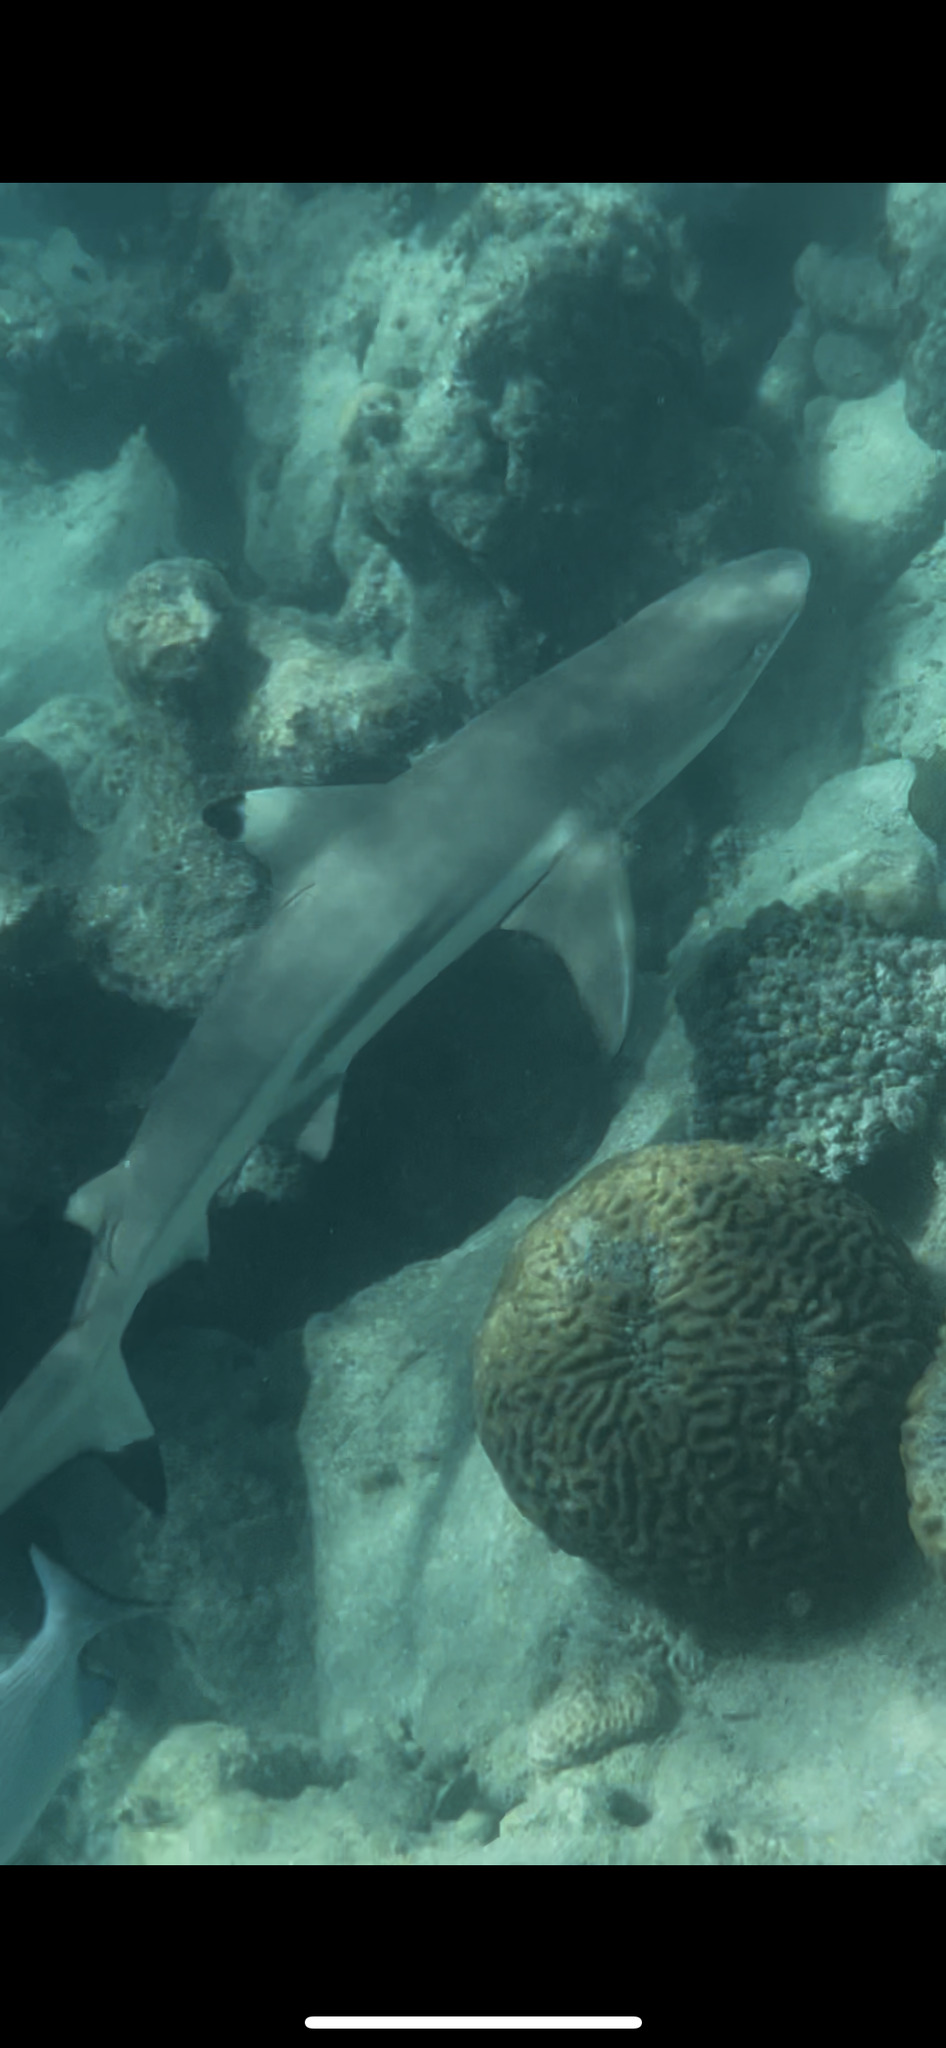
Carcharhinus melanopterus (Blacktip Reef Shark)